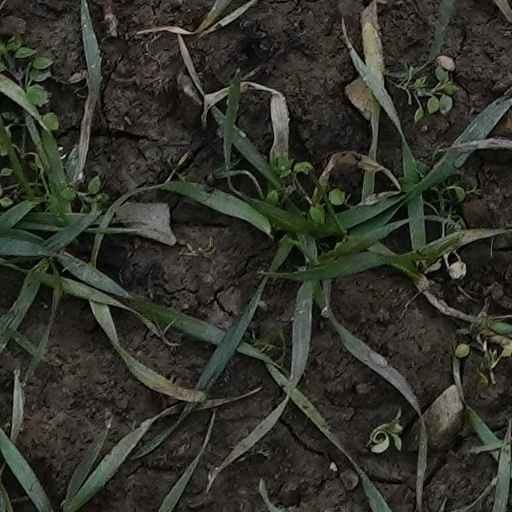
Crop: wheat